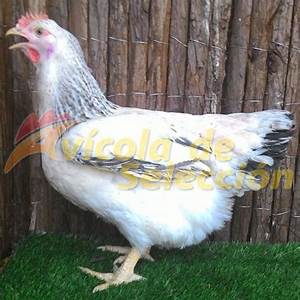
Label: chicken